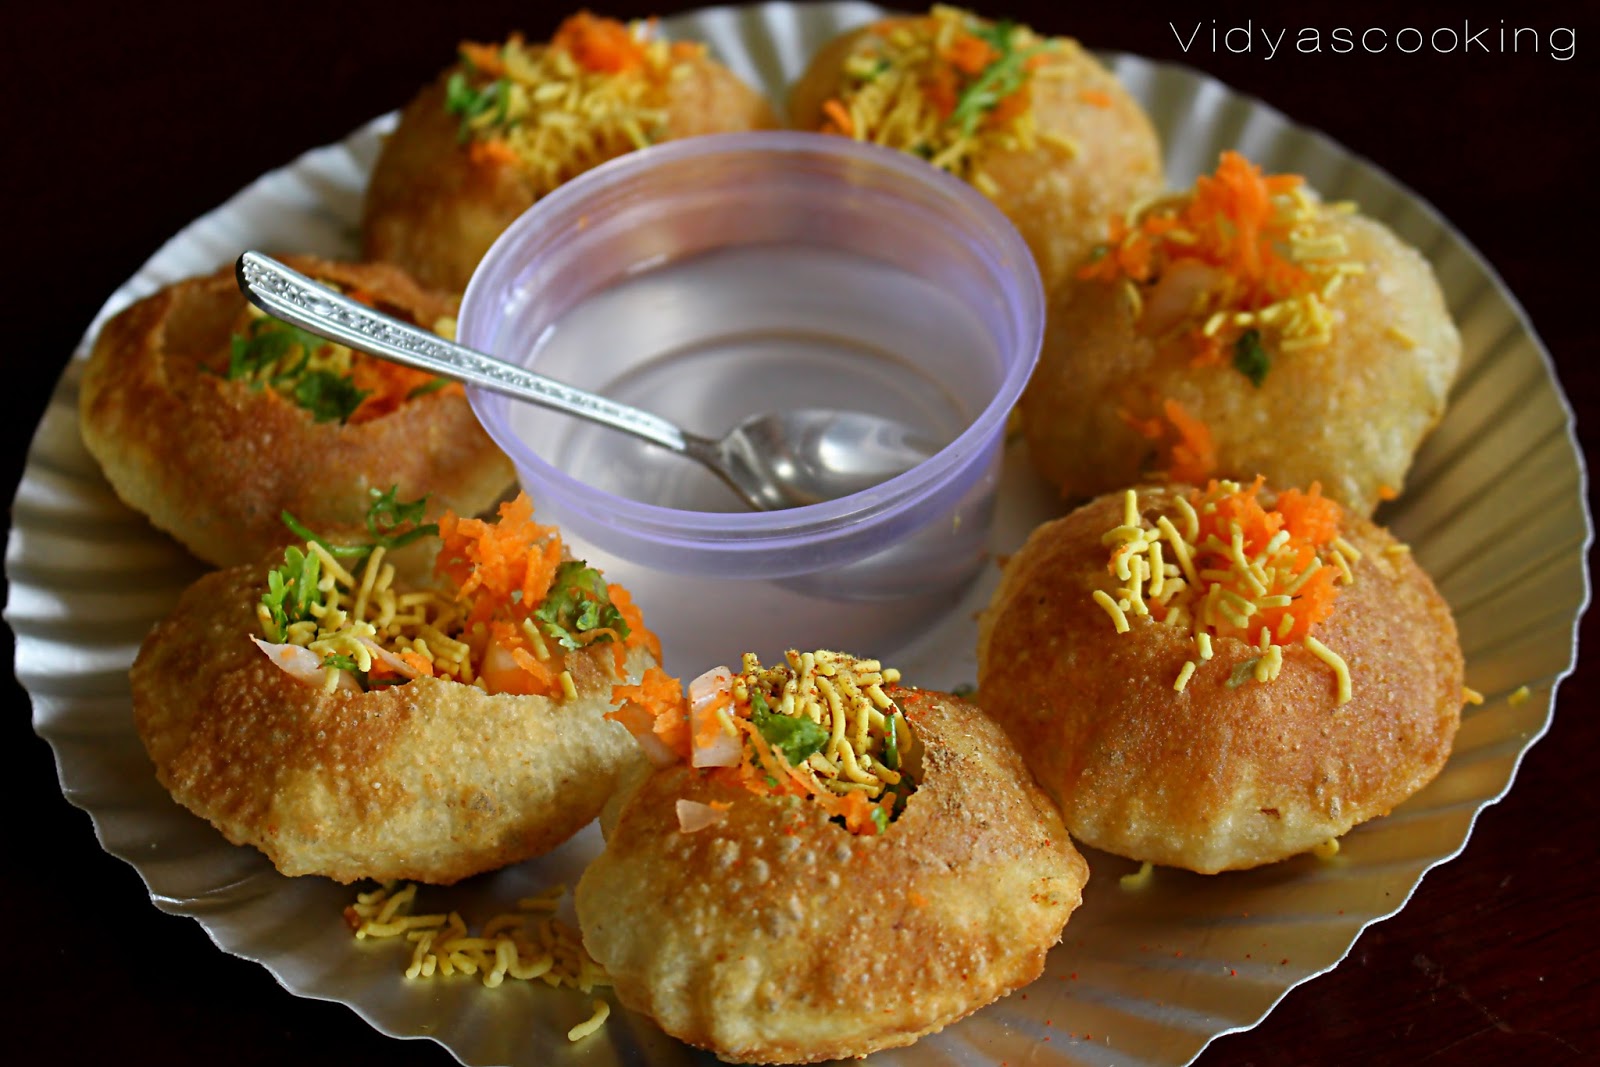
Dish: paani_puri